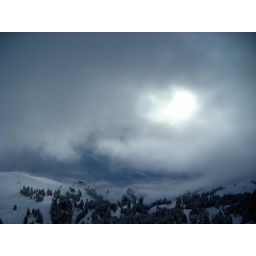
The cloud swirls above the mountain peaks.